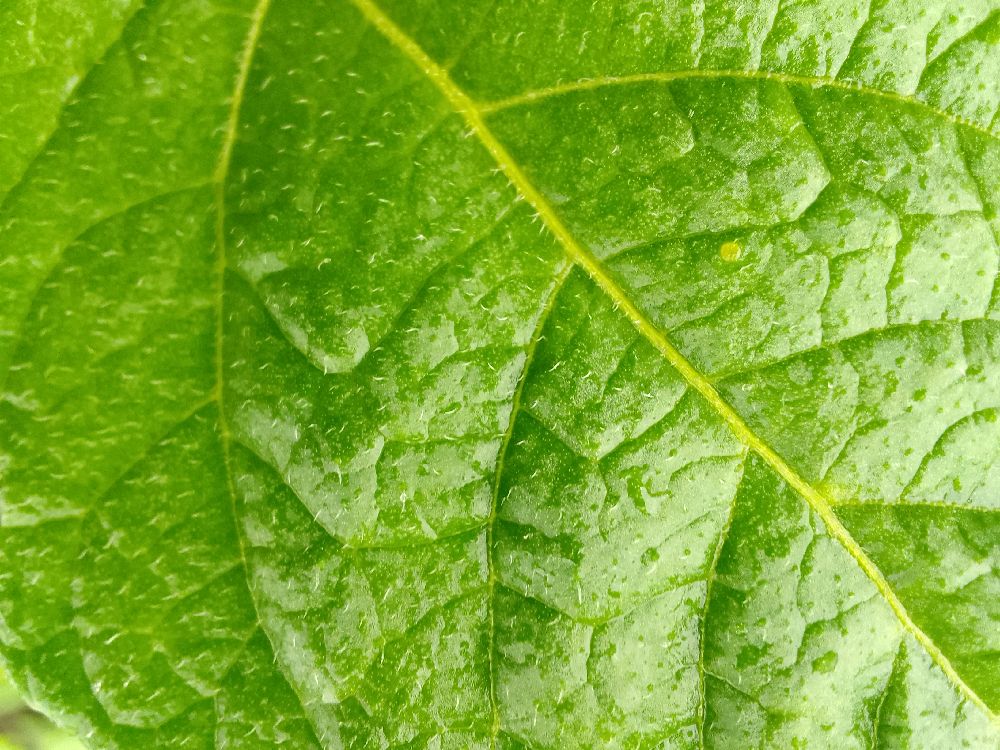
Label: Healthy